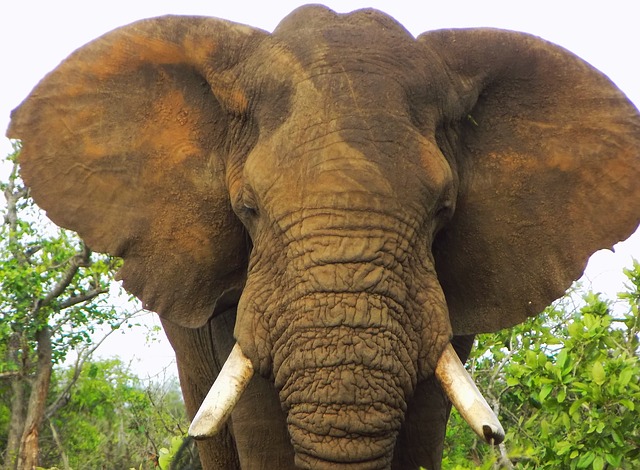
Label: elephant